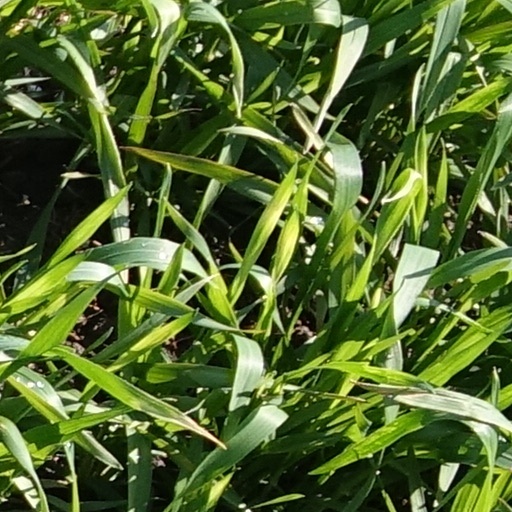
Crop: wheat